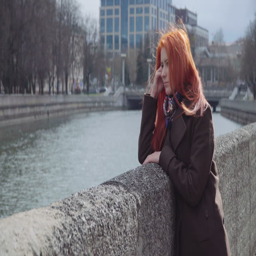
pensive woman standing alone near the river in the city